John S. Gray (businessman)

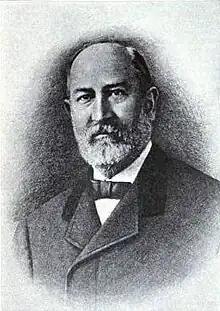

John Simpson Gray (October 5, 1841 – July 6, 1906) was a candymaker, business man, and banker from Detroit. He was also an original investor in and the first president of the Ford Motor Company.